Parsons, West Virginia

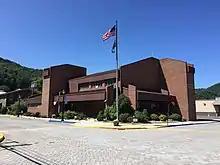
Charles W. "Bill" Rosenau Municipal Building in 2021

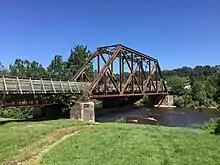
Former rail bridge over Shavers Fork in 2021, now used by the West Virginia Allegheny Trail

As of the census of 2010, there were 1,485 people, 628 households, and 419 families living in the city. The population density was . There were 730 housing units at an average density of . The racial makeup of the city was 98.8% White, 0.1% African American, 0.1% Native American, and 1.1% from two or more races. Hispanic or Latino of any race were 0.8% of the population.